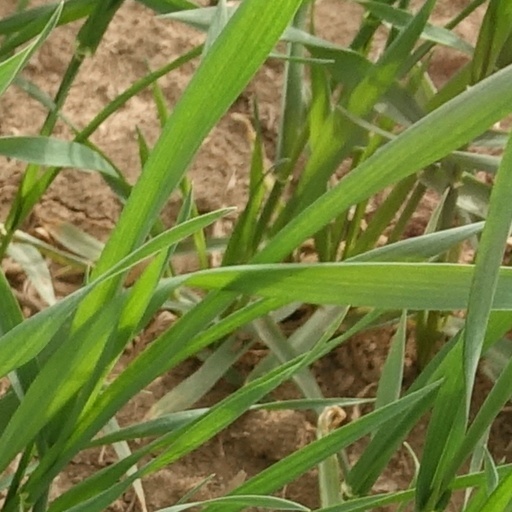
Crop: wheat